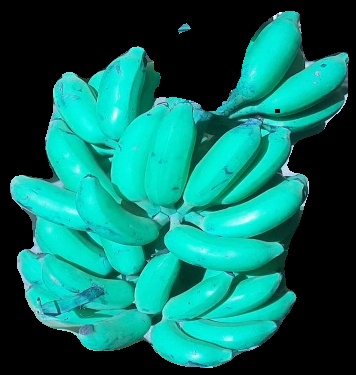
Variety: elakki-bale
Grade: grade3